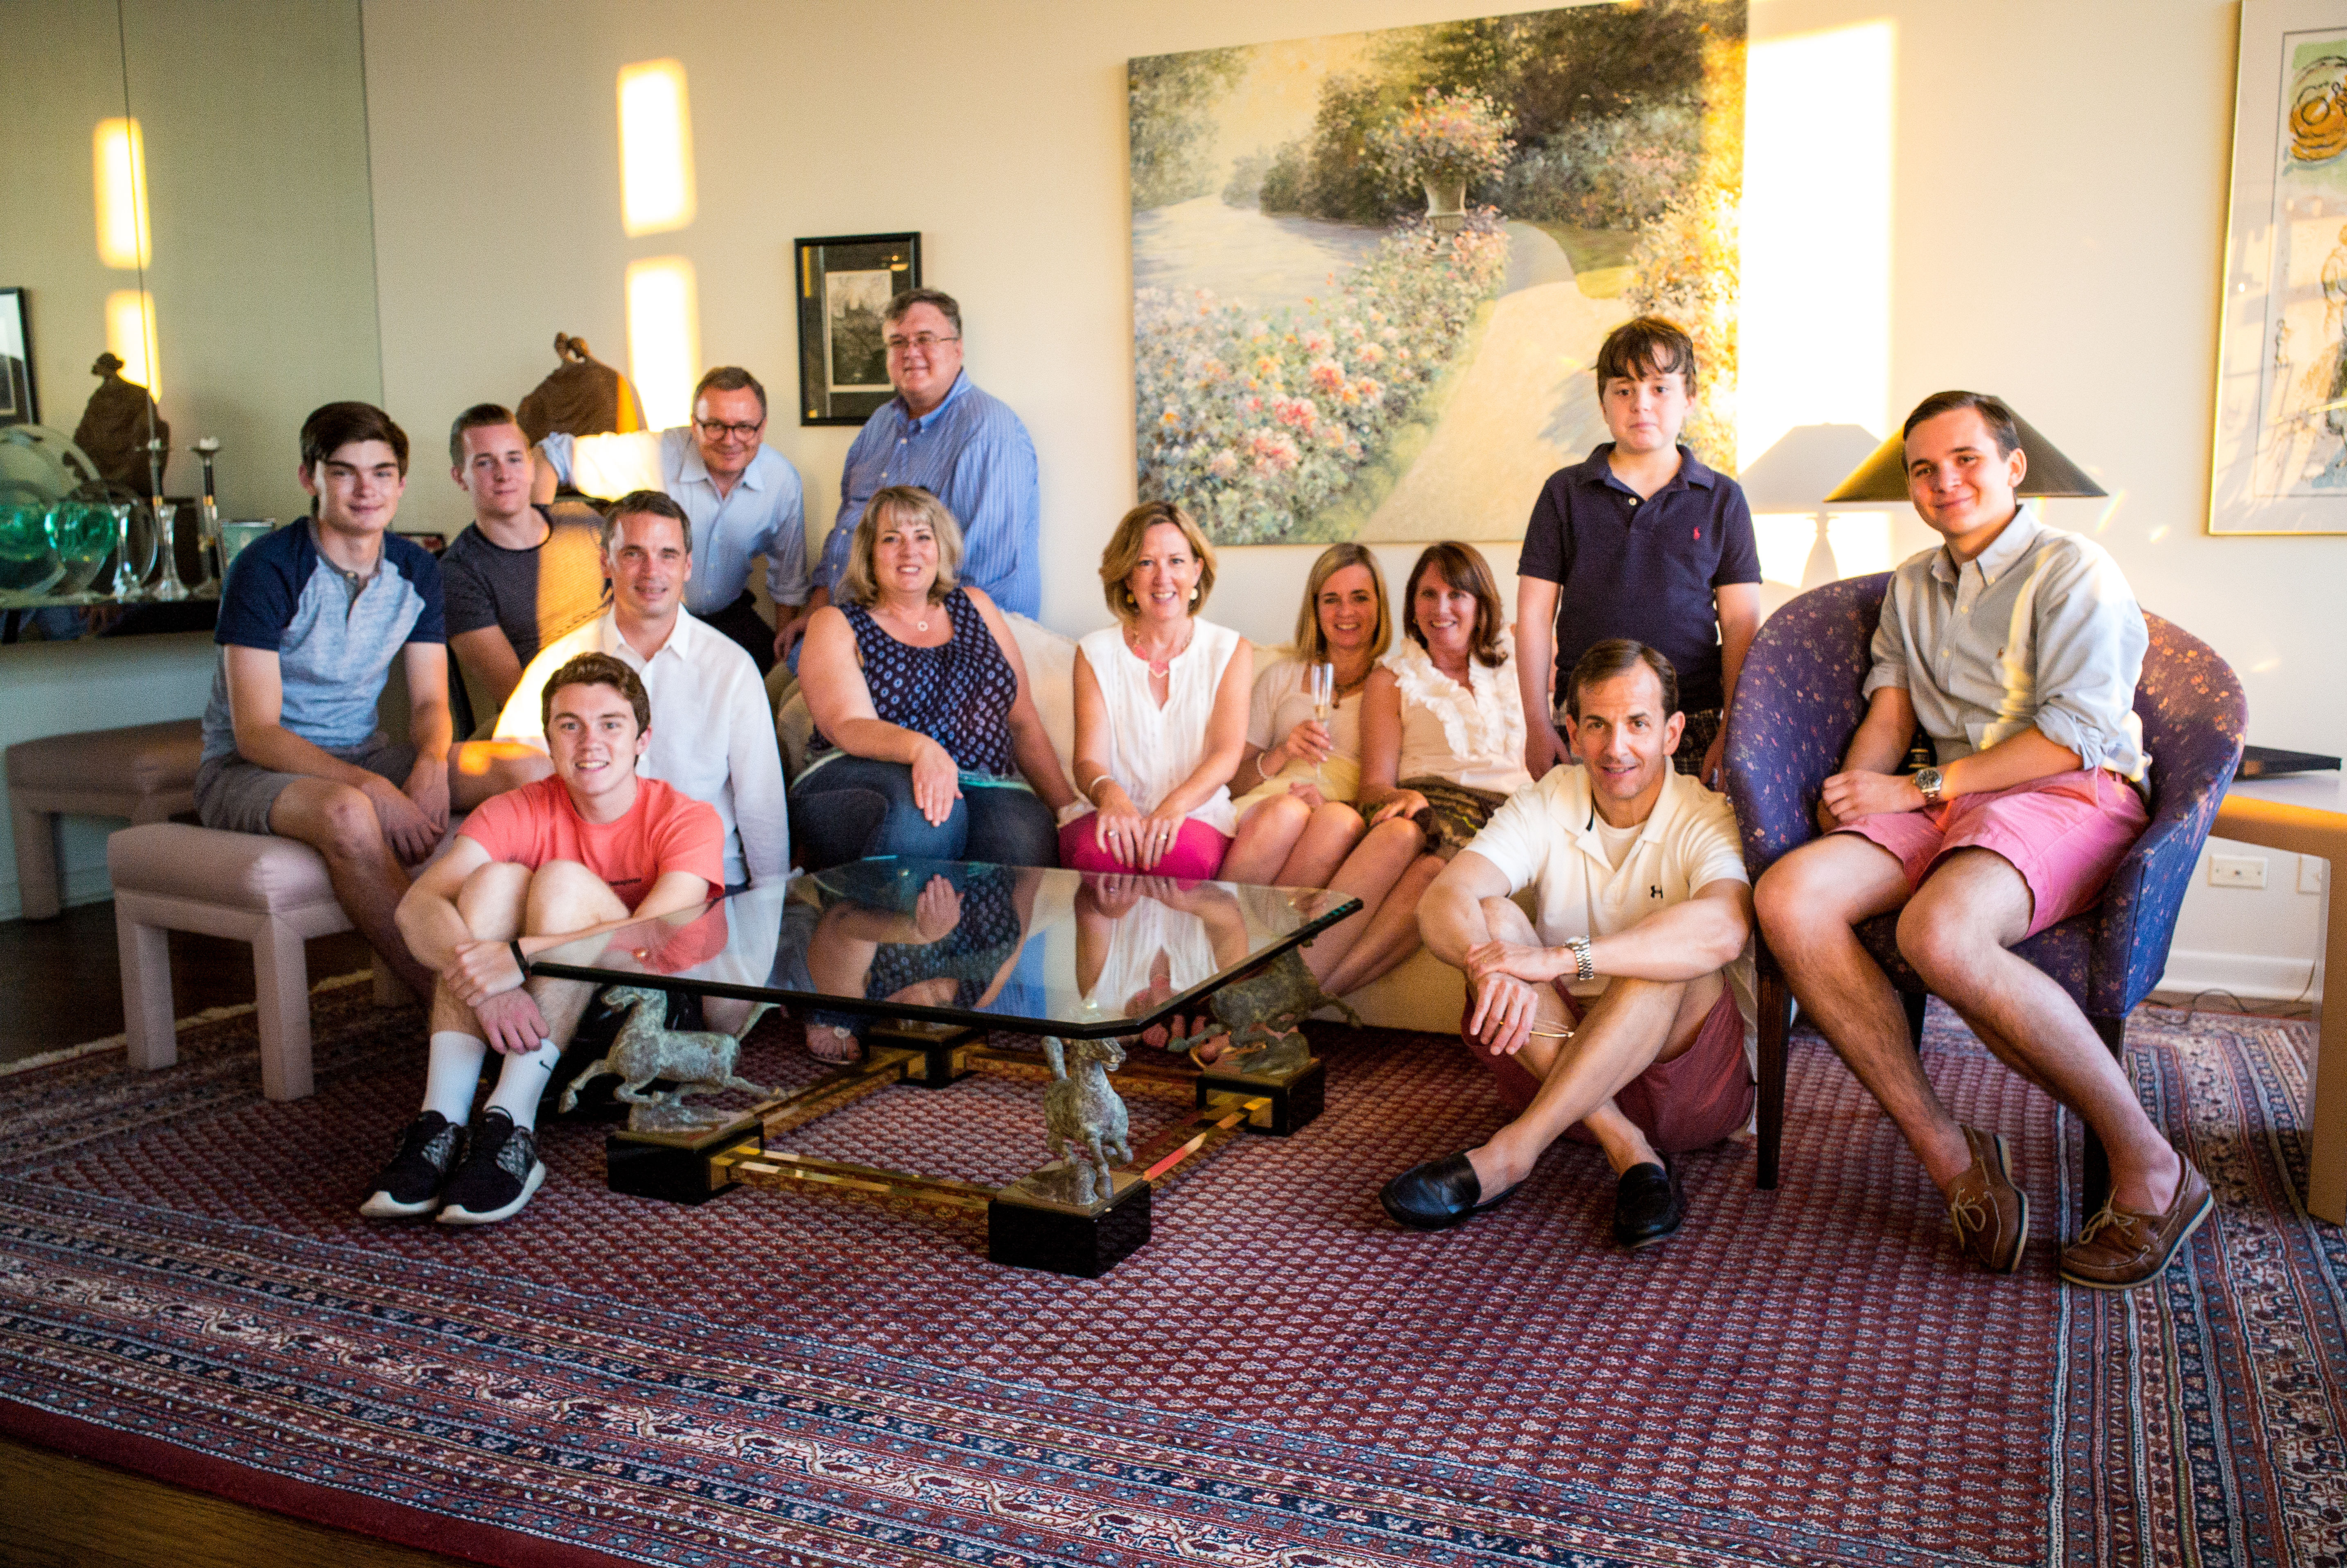
people, cool image, i